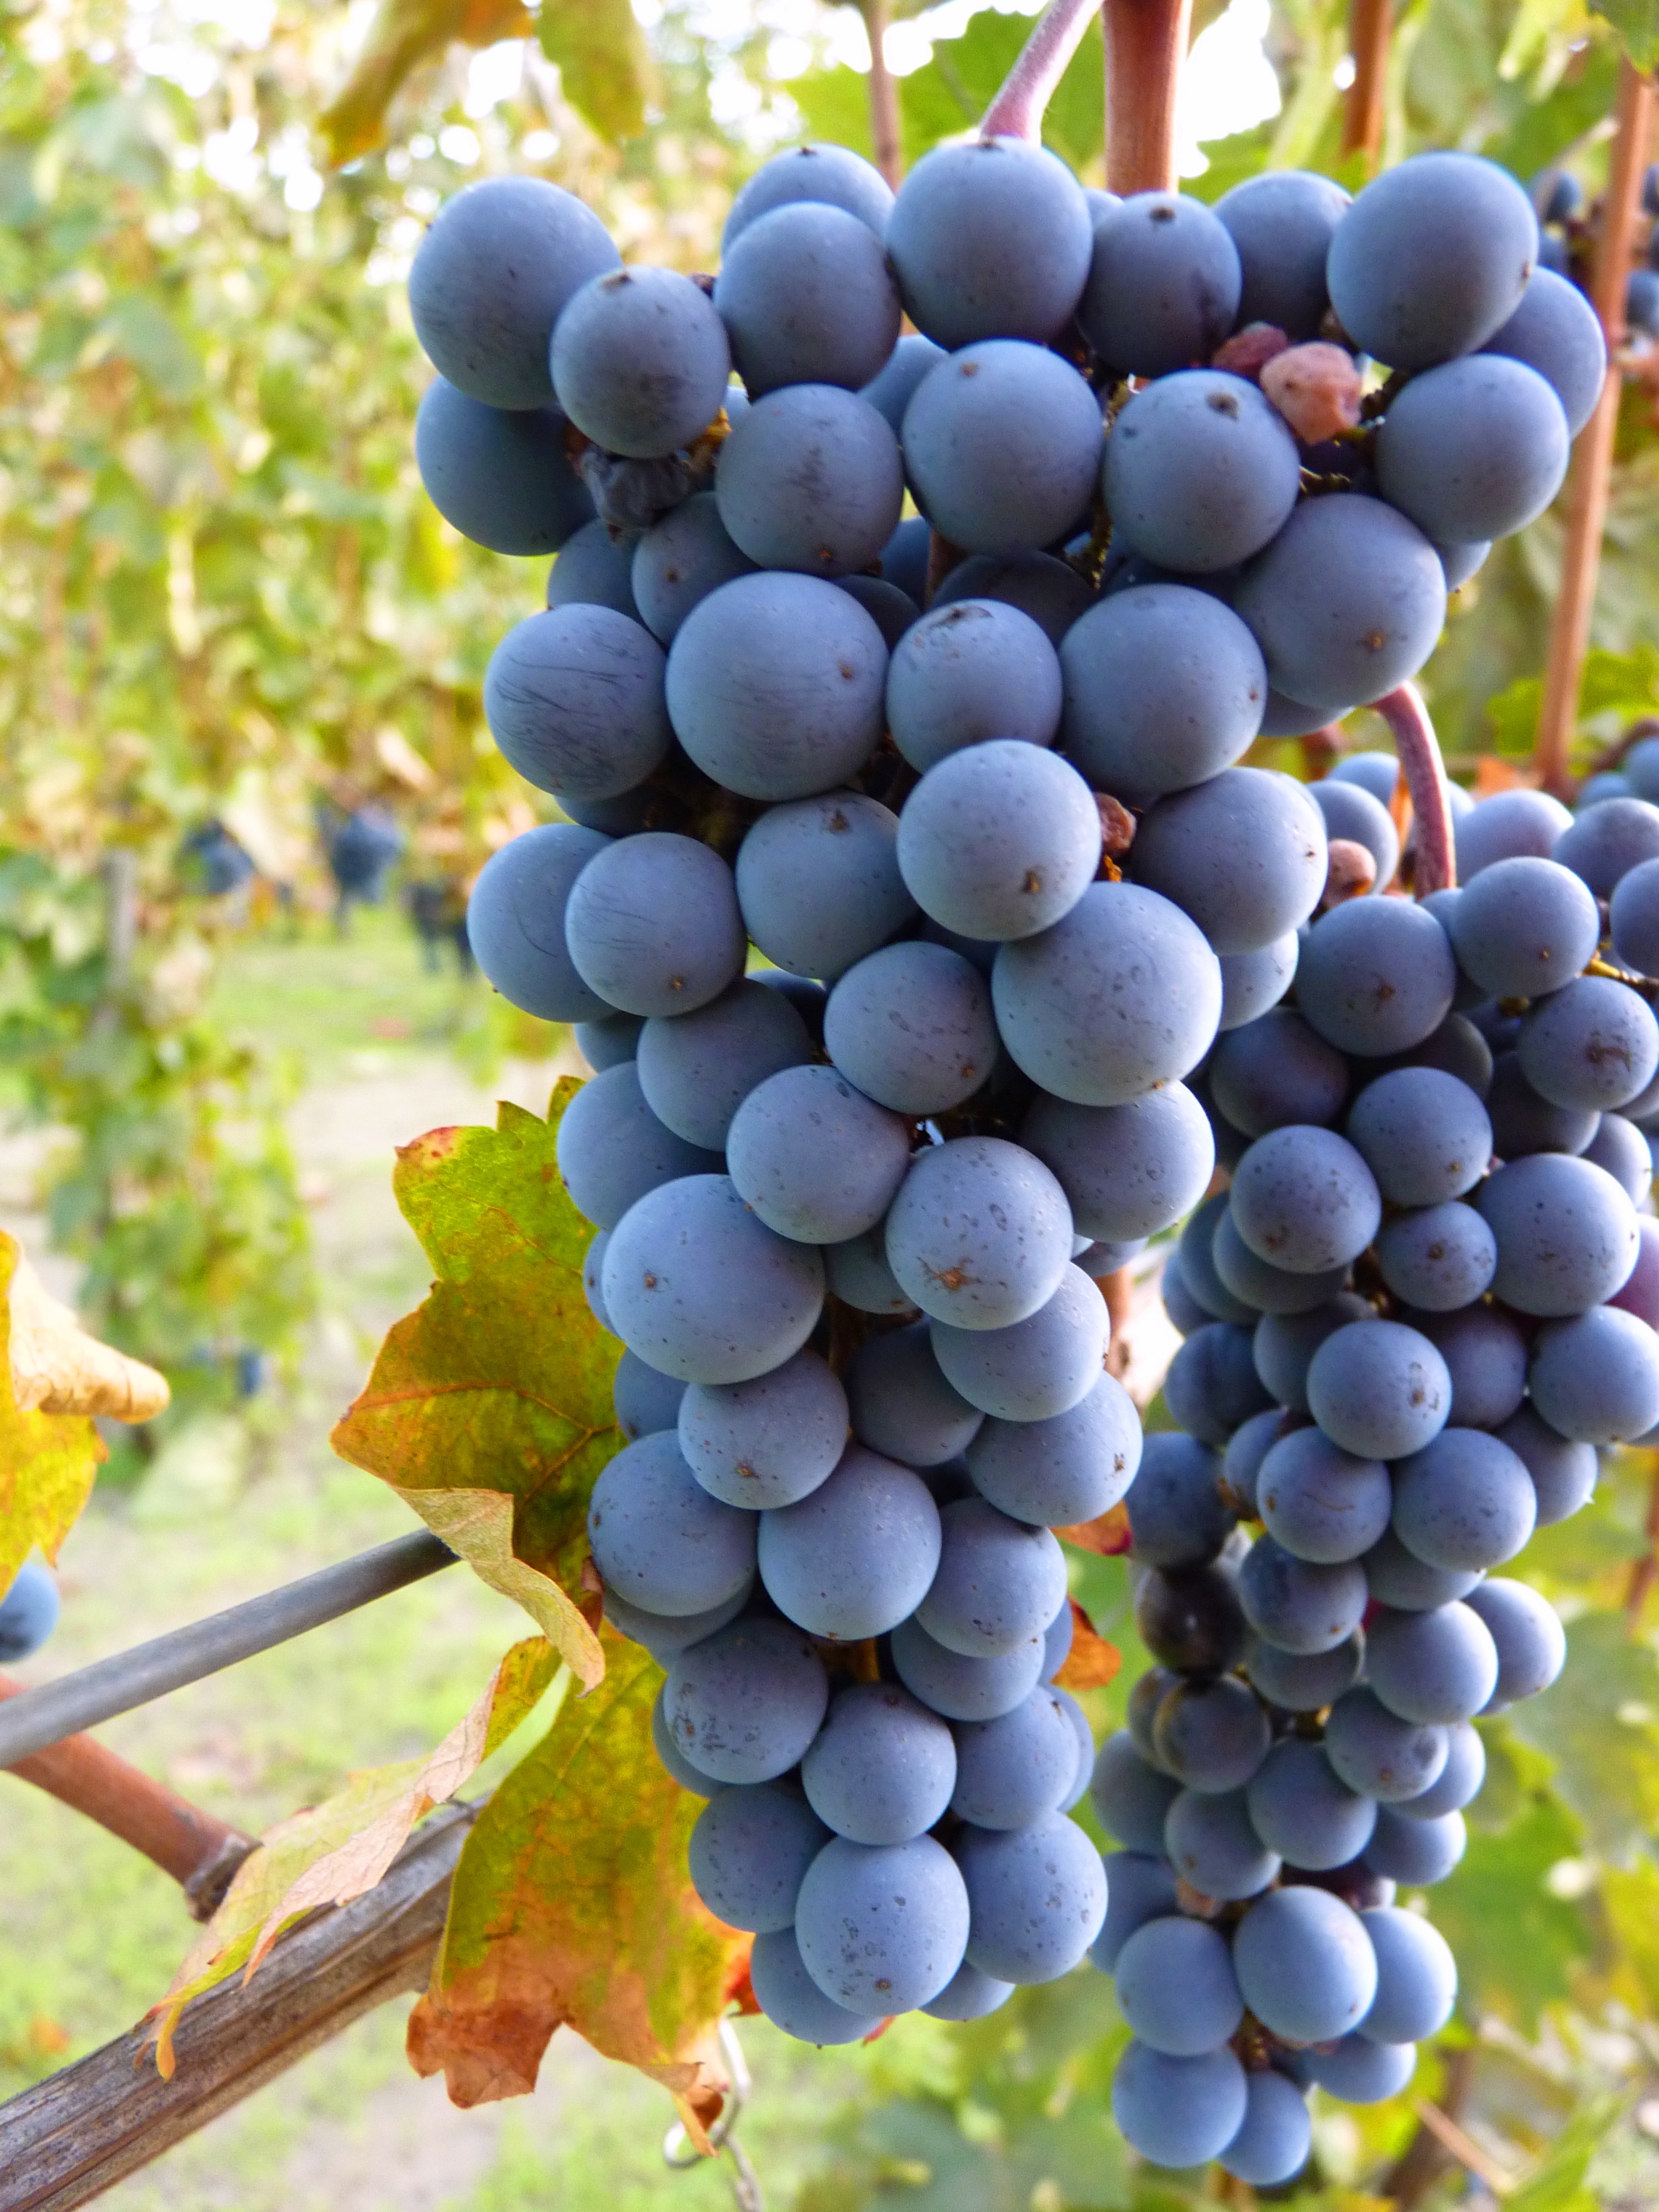
plant, grape, vine, wine, fruit, food, harvest, produce, autumn, agriculture, blue grapes, flowering plant, vitis, land plant, grapevine family, zante currant